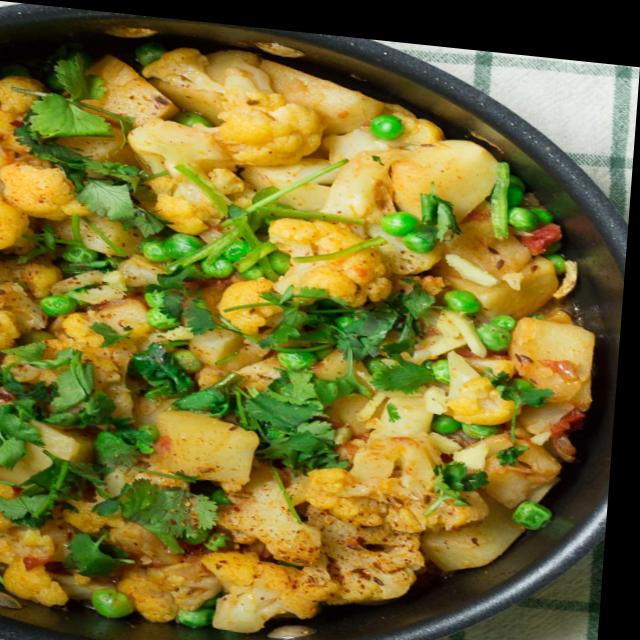
Dish: aloo_gobi